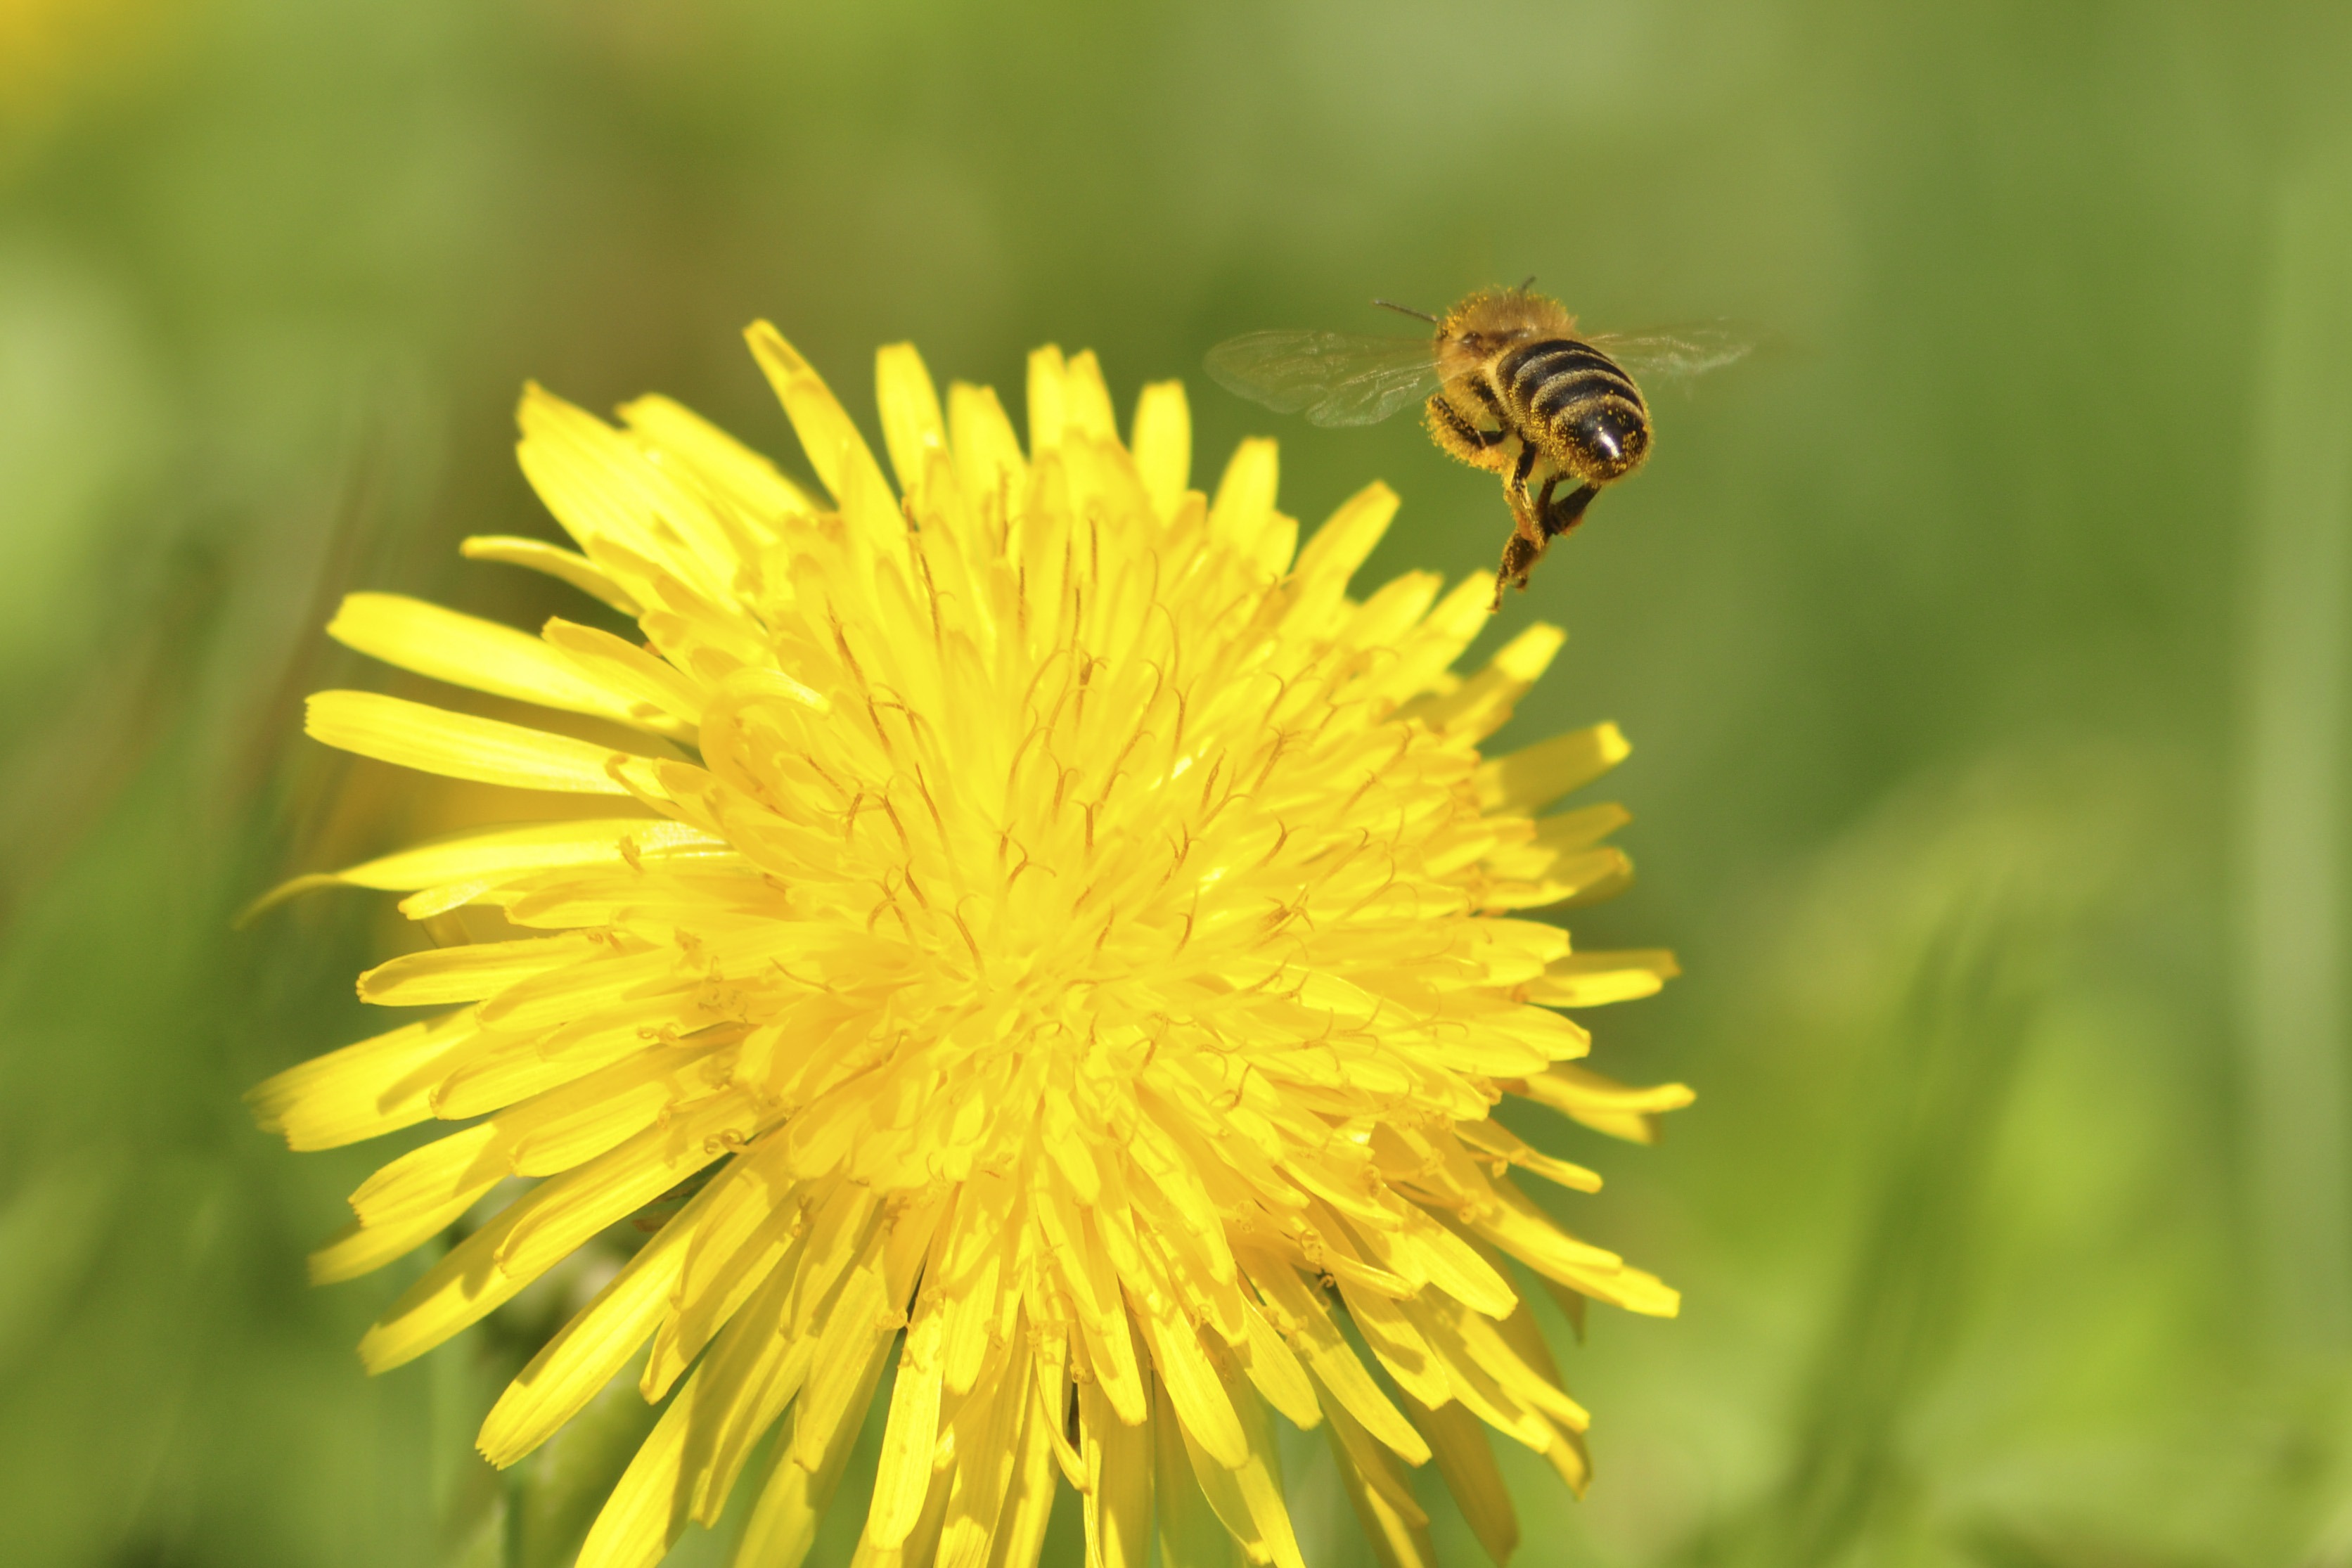
plant, meadow, dandelion, prairie, flower, petal, pollen, spring, insect, yellow, closeup, flora, fauna, invertebrate, wildflower, close up, wild flowers, bee, nectar, macro photography, flowering plant, honey bee, daisy family, nuns, sonchus oleraceus, plant stem, land plant, membrane winged insect